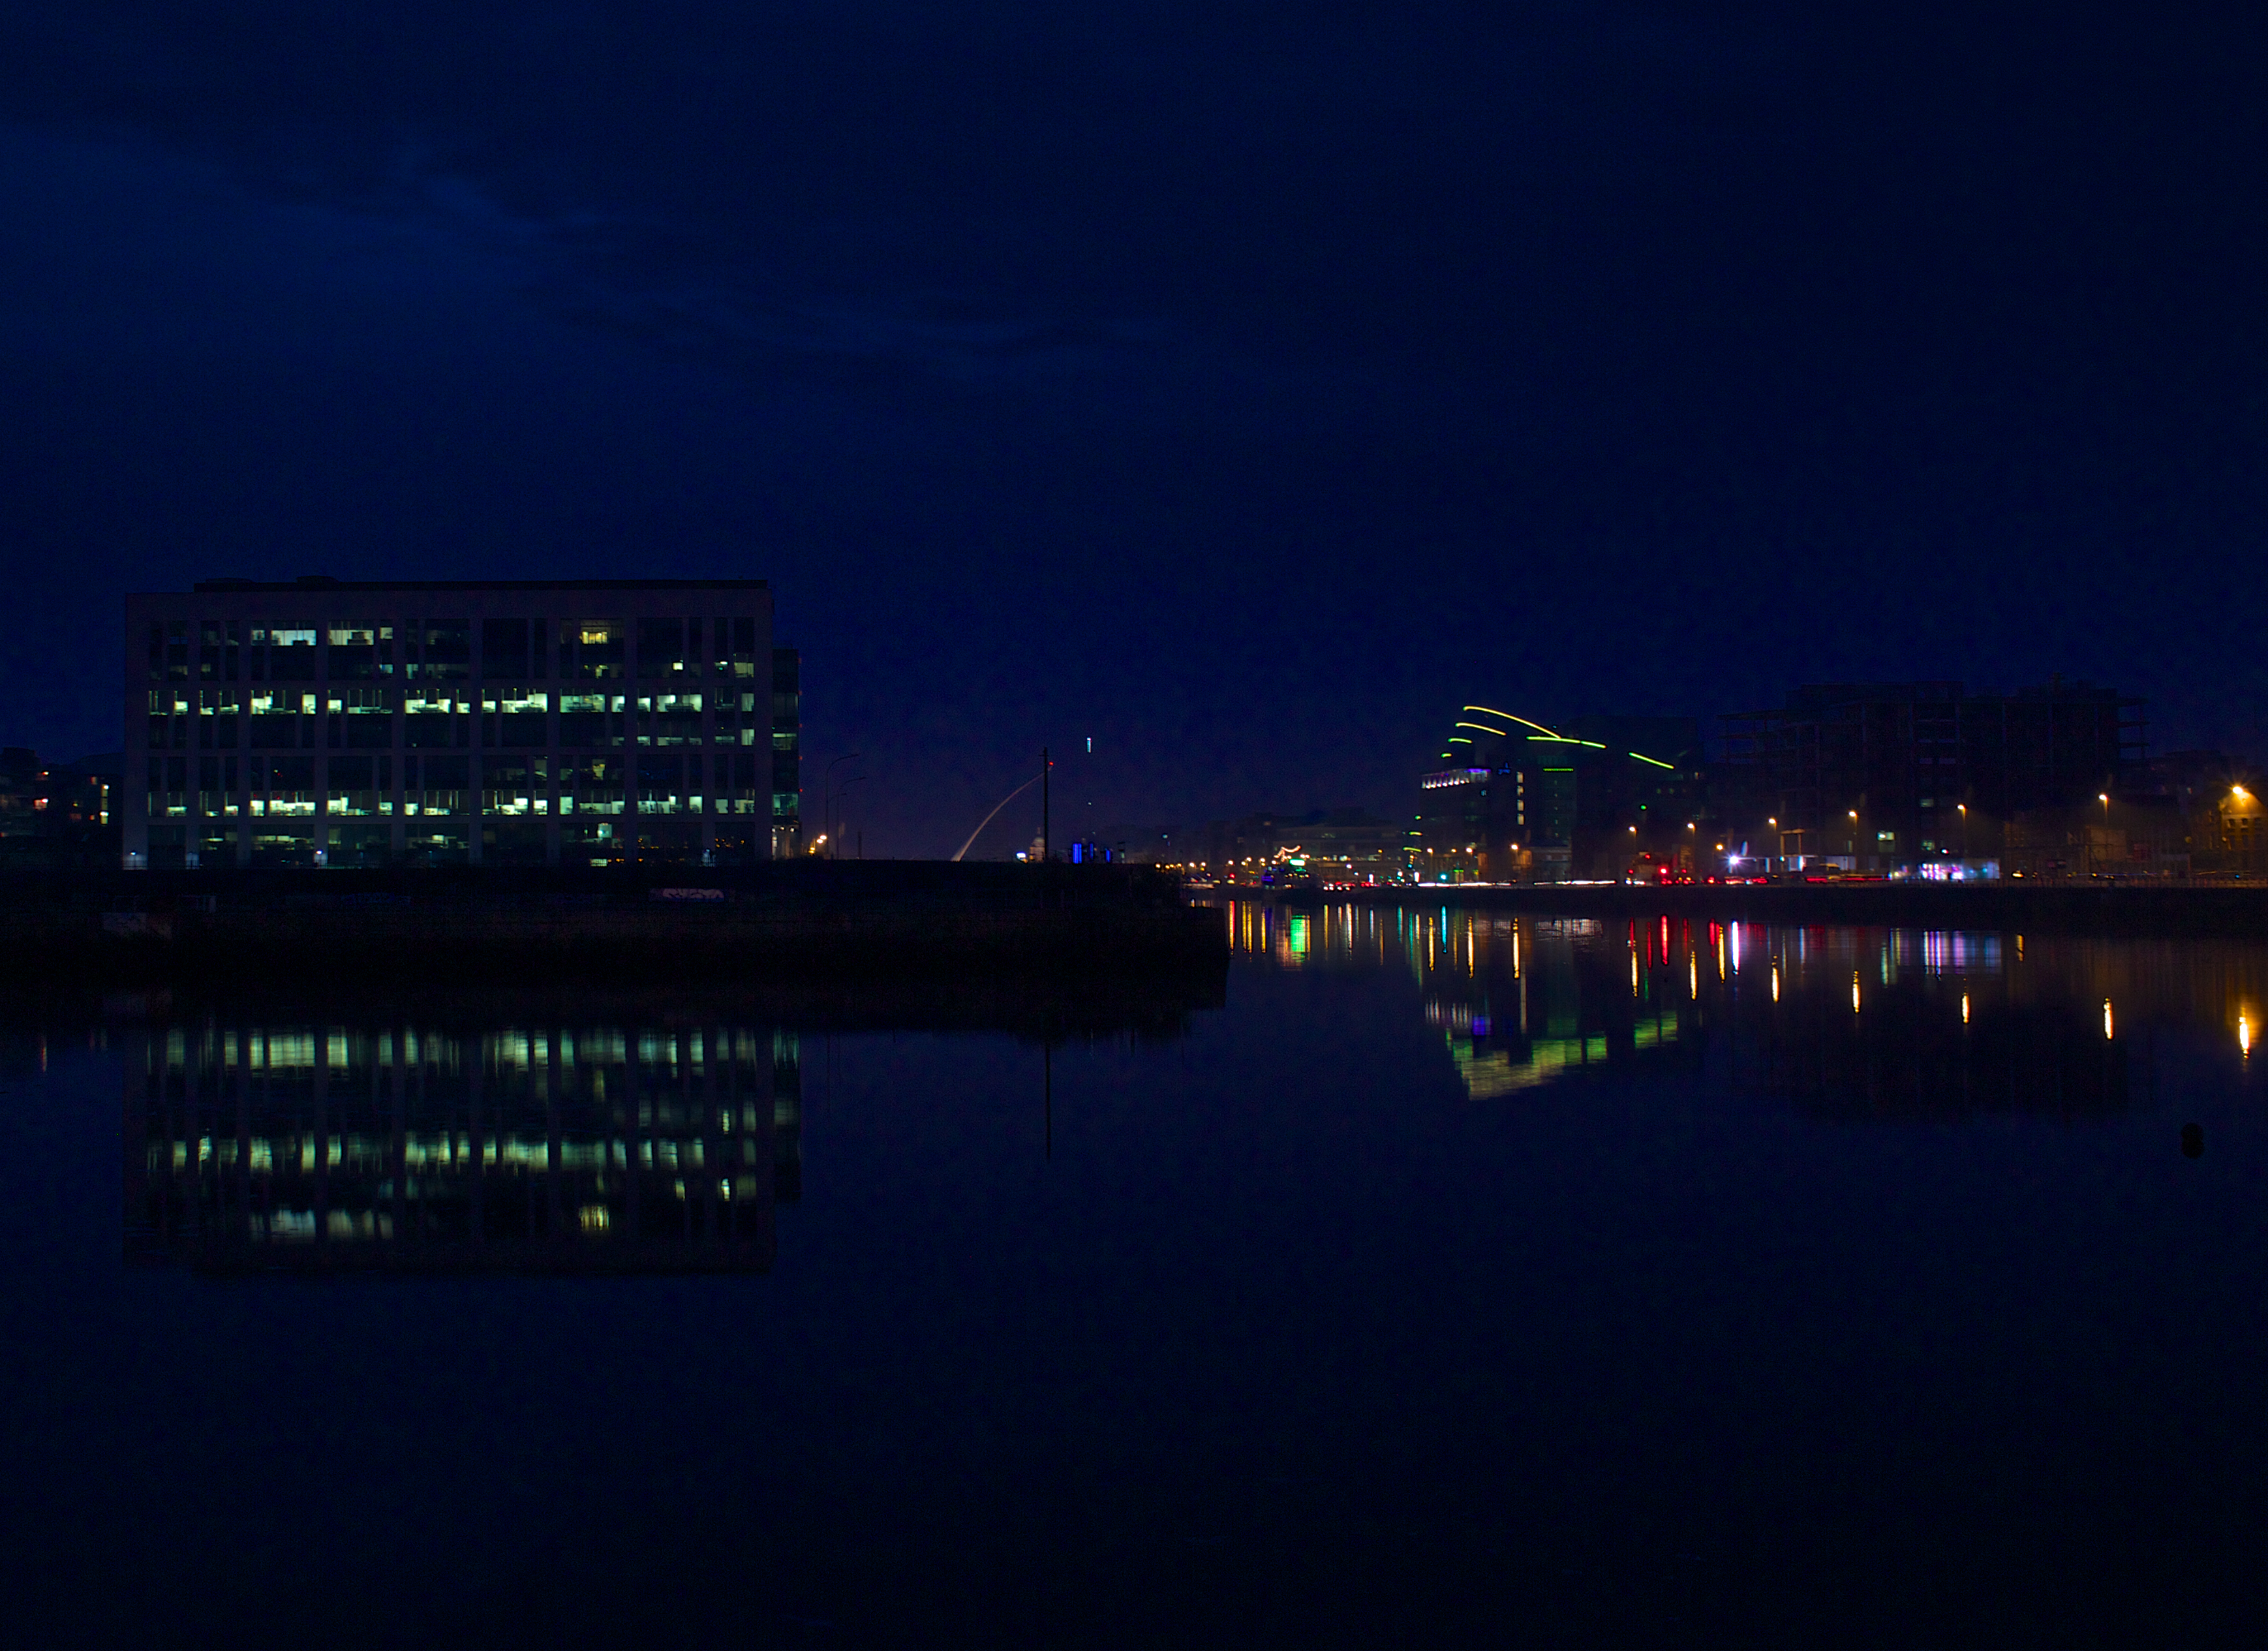
sea, water, horizon, light, skyline, night, dawn, atmosphere, cityscape, dusk, evening, reflection, darkness, reflections, dublin, atmosphere of earth